Answer in natural language. Consider the 3D positions of the objects in the scene and not just the 2D positions in the image. Is the centerpoint of  Doorway at a higher height than stainless steel kitchen sink? Choose between the following options: yes or no
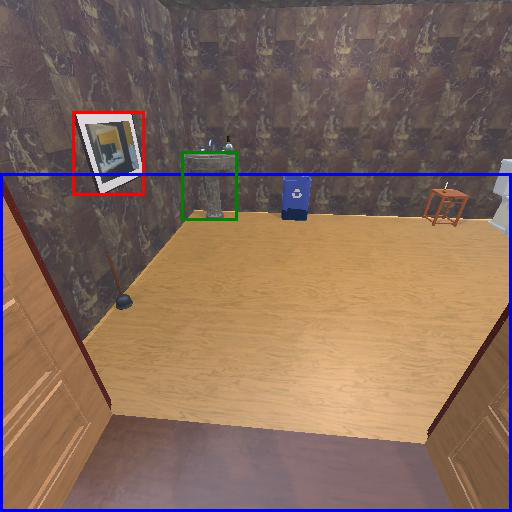
<answer>no</answer>